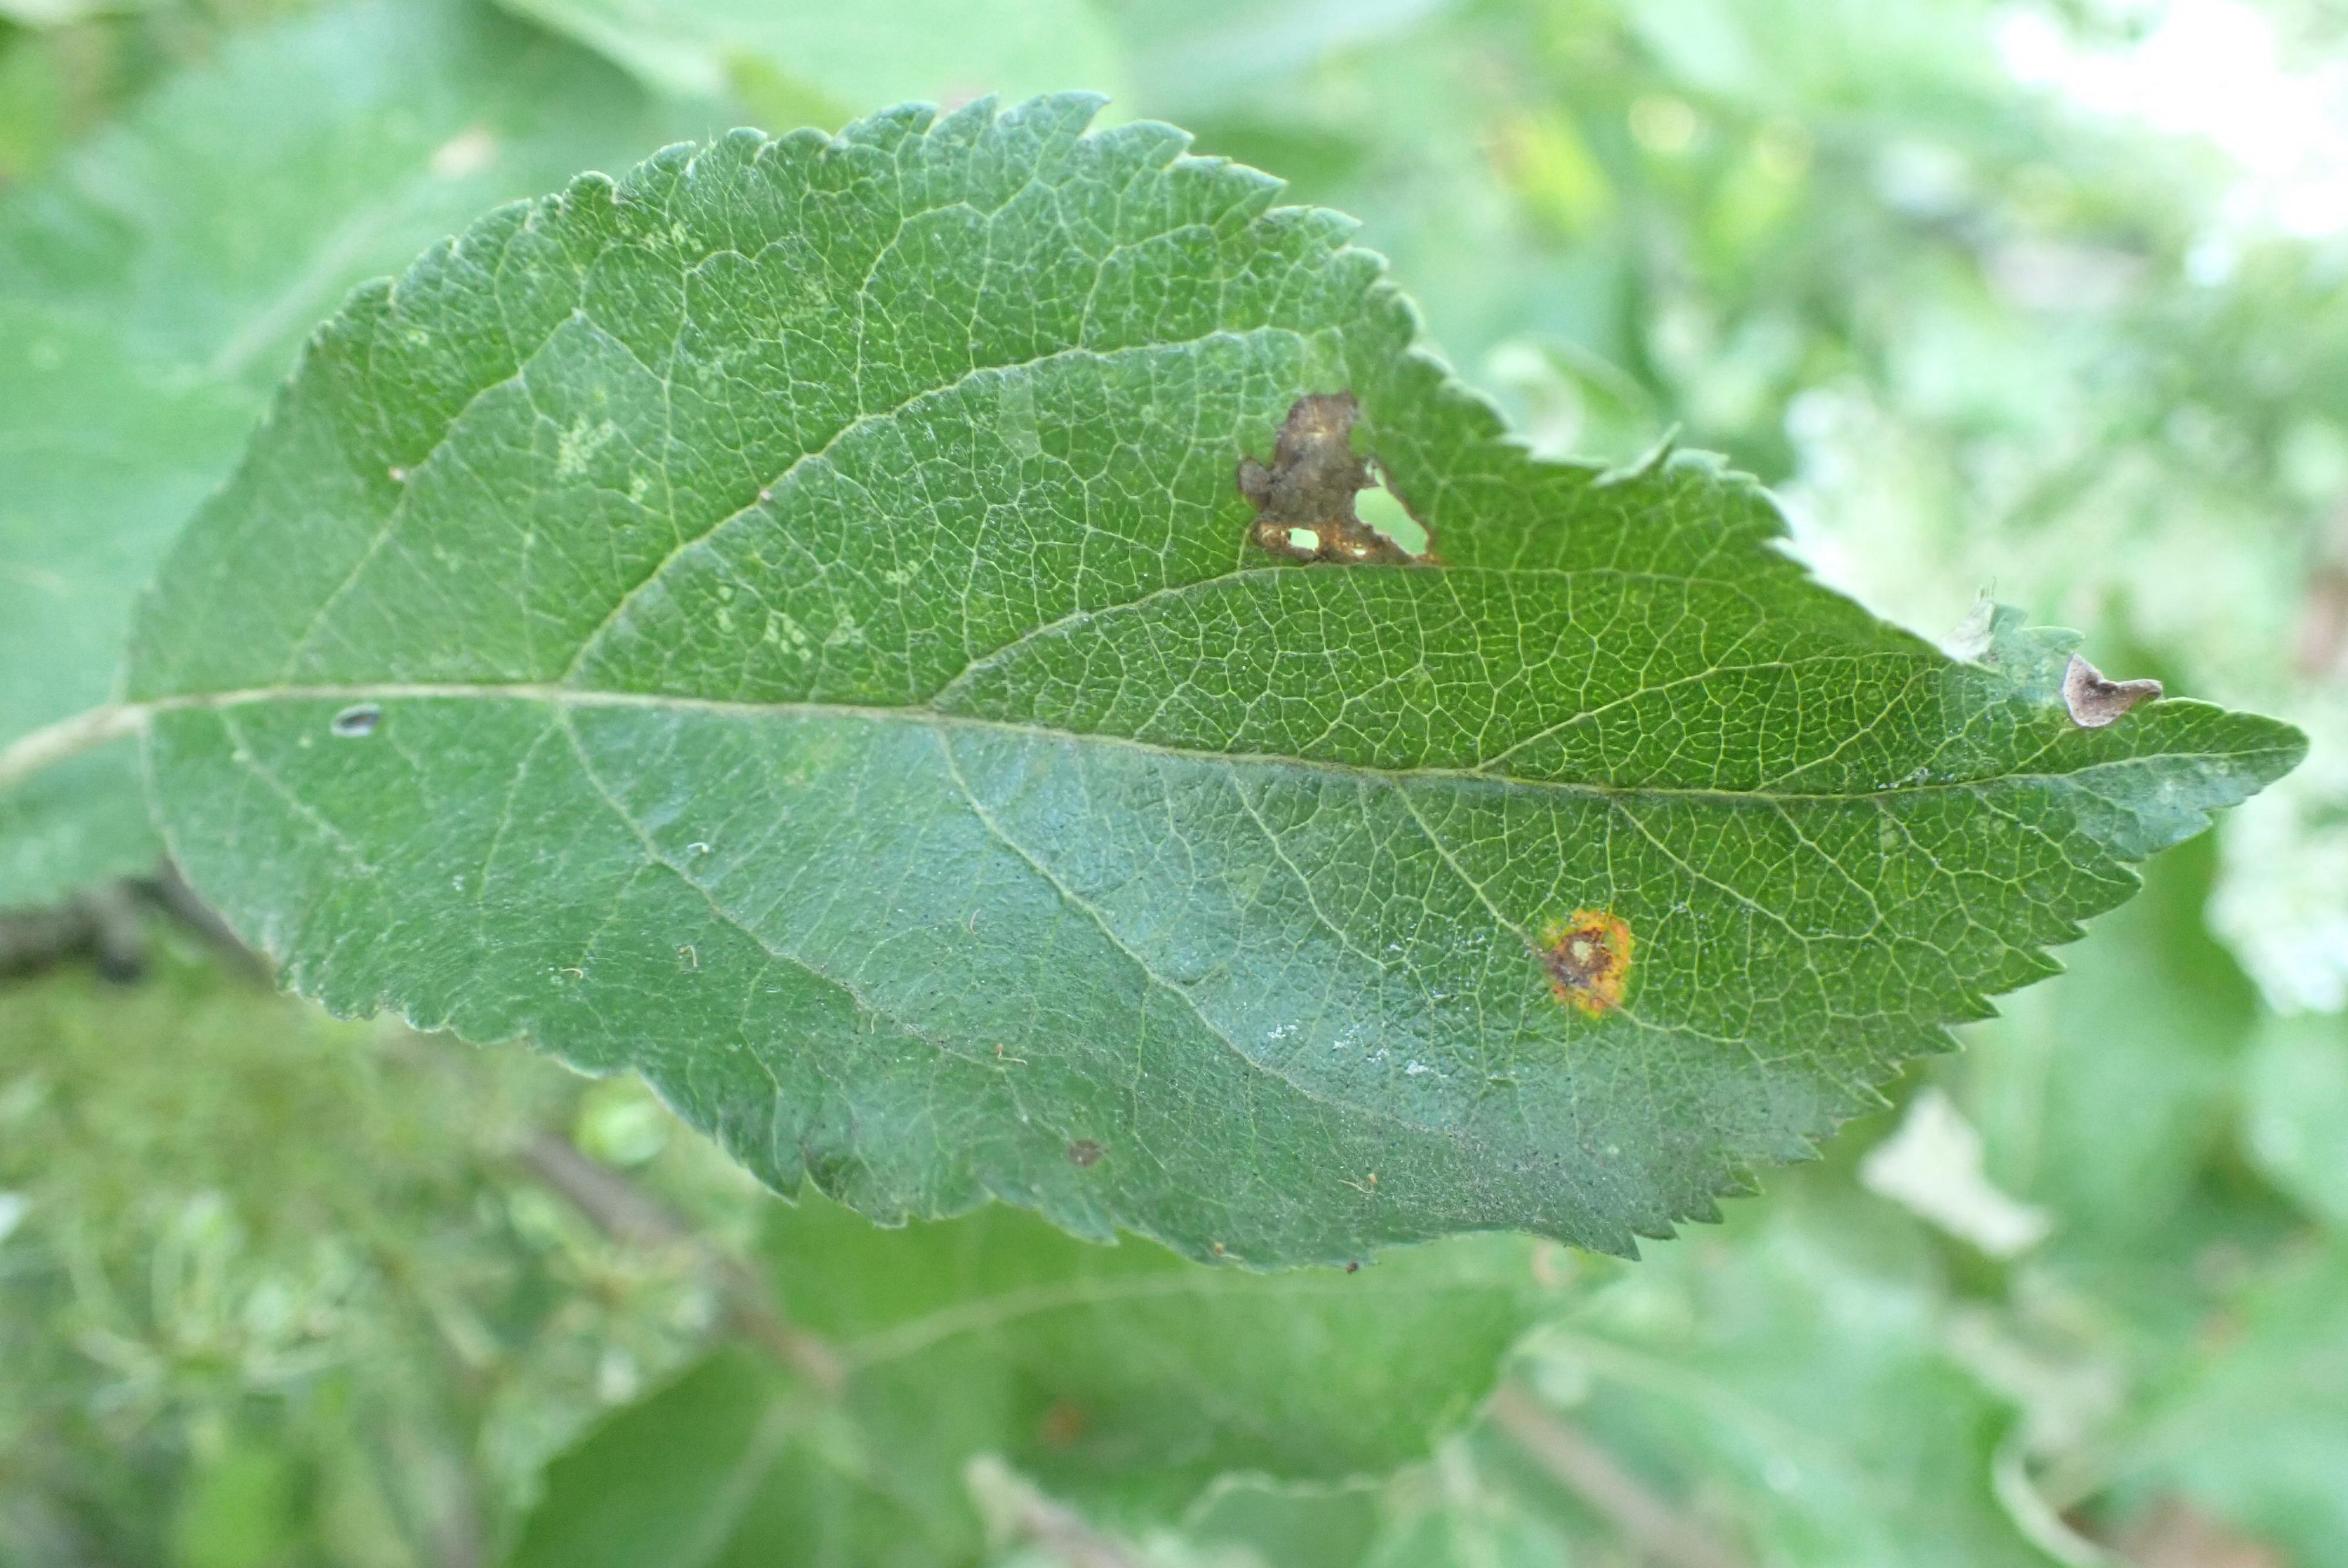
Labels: scab, frog_eye_leaf_spot, complex